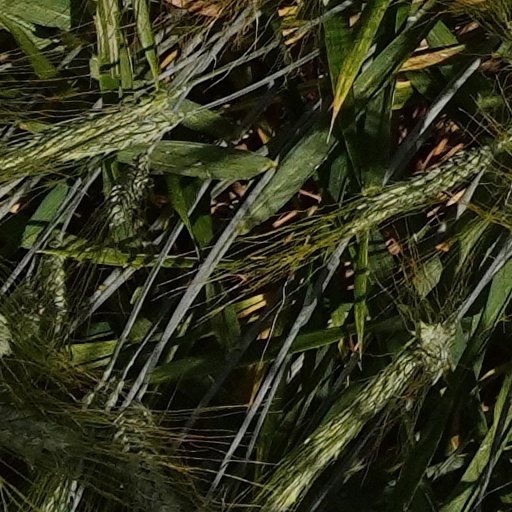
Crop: wheat